RBU-1200

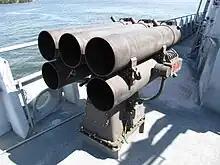
RBU-1200 anti-submarine rocket launcher on the bow of the Finnish patrol craft Kurki (51).

The RBU-1200 system was developed in 1955 to provide anti-submarine capability against submarines and torpedoes by surface vessels. In order to allow installation on small warships the design was made very lightweight.